Georg Kreis

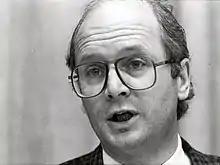
Georg Kreis in 1988

Georg Kreis (born November 14, 1943) is a Swiss historian. He is a professor emeritus of modern general history and history of Switzerland at the University of Basel and was head of the University’s Europa Institute until July 2011. Aside from his academic duties, Kreis was the President of the Swiss Federal Commission against Racism, a Swiss government-supported commission of experts, from its founding in 1995 until 2011.